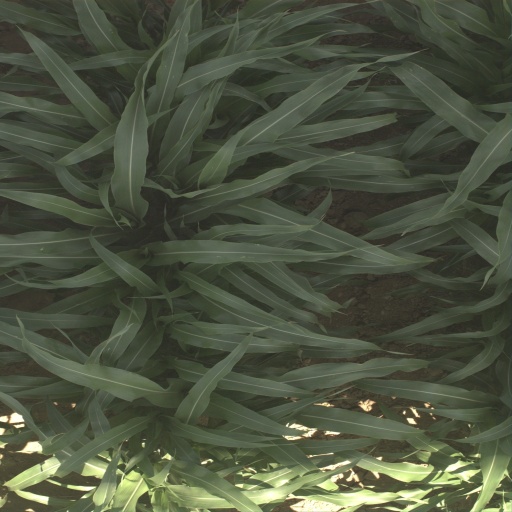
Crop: sorghum